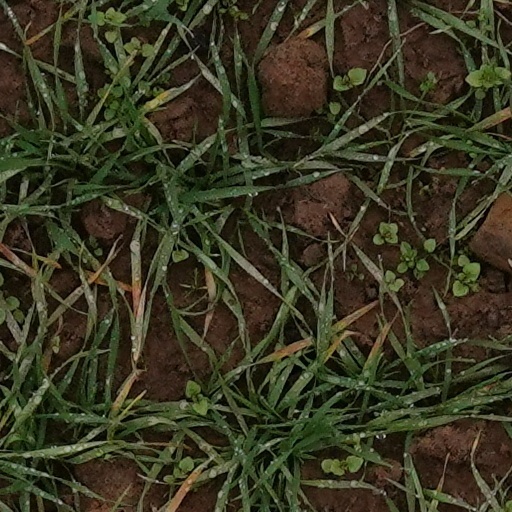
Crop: wheat